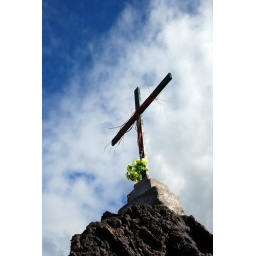
A Christian cross sits on a rock at the beach in Alcala.